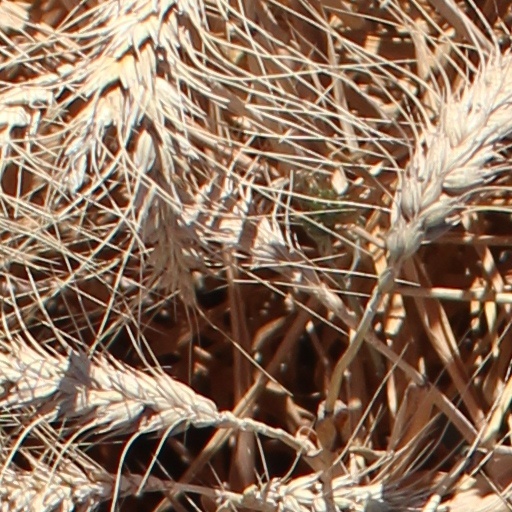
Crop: wheat